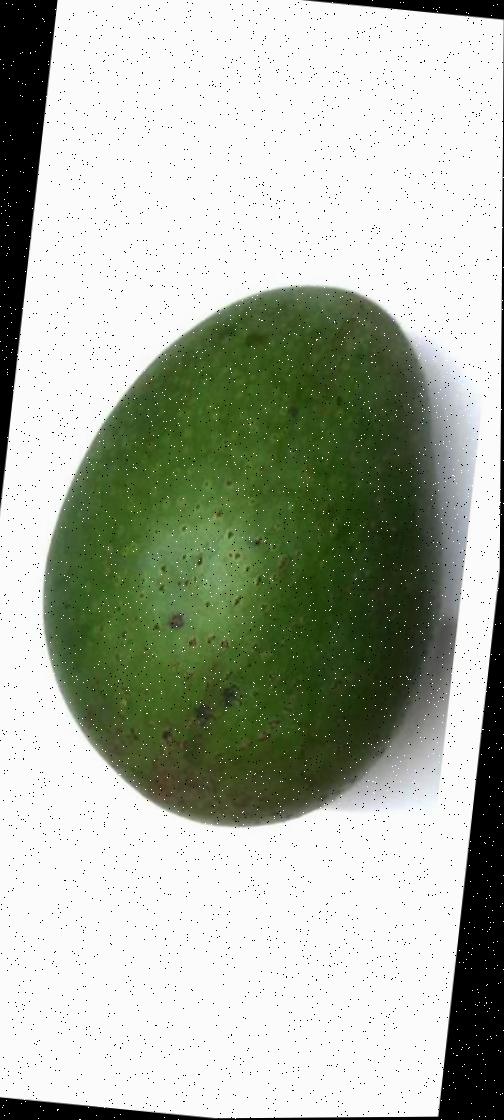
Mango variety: Ashshina Zhinuk